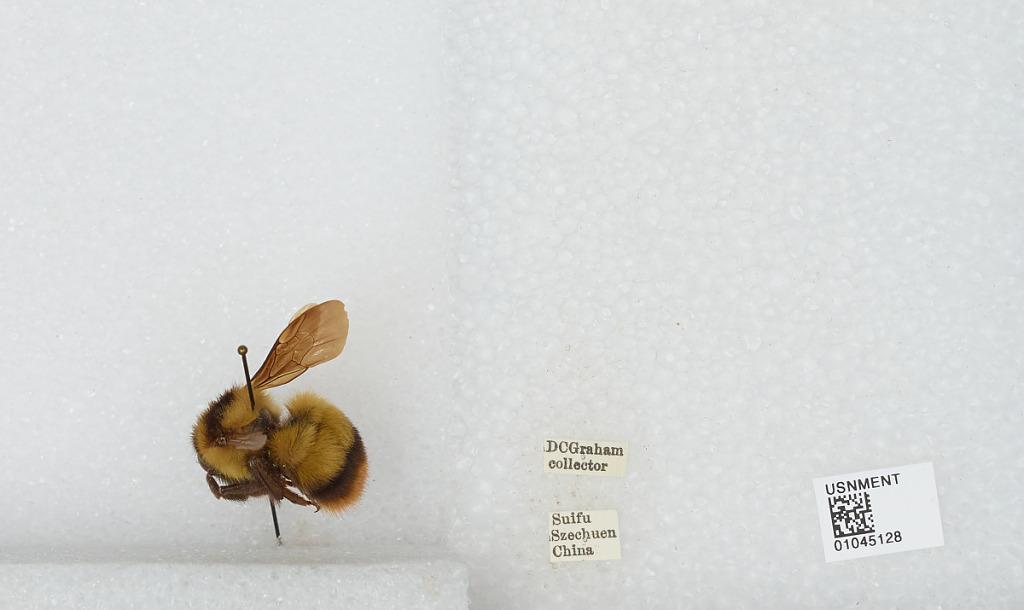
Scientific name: Bombus sp.
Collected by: D. Graham
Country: China
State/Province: Sichuan
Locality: Yibin